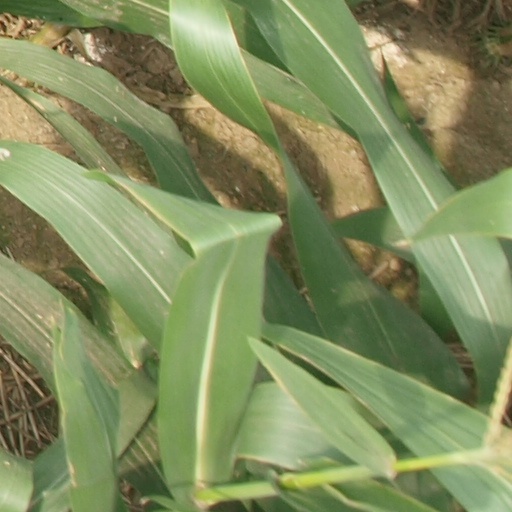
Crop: maize; corn